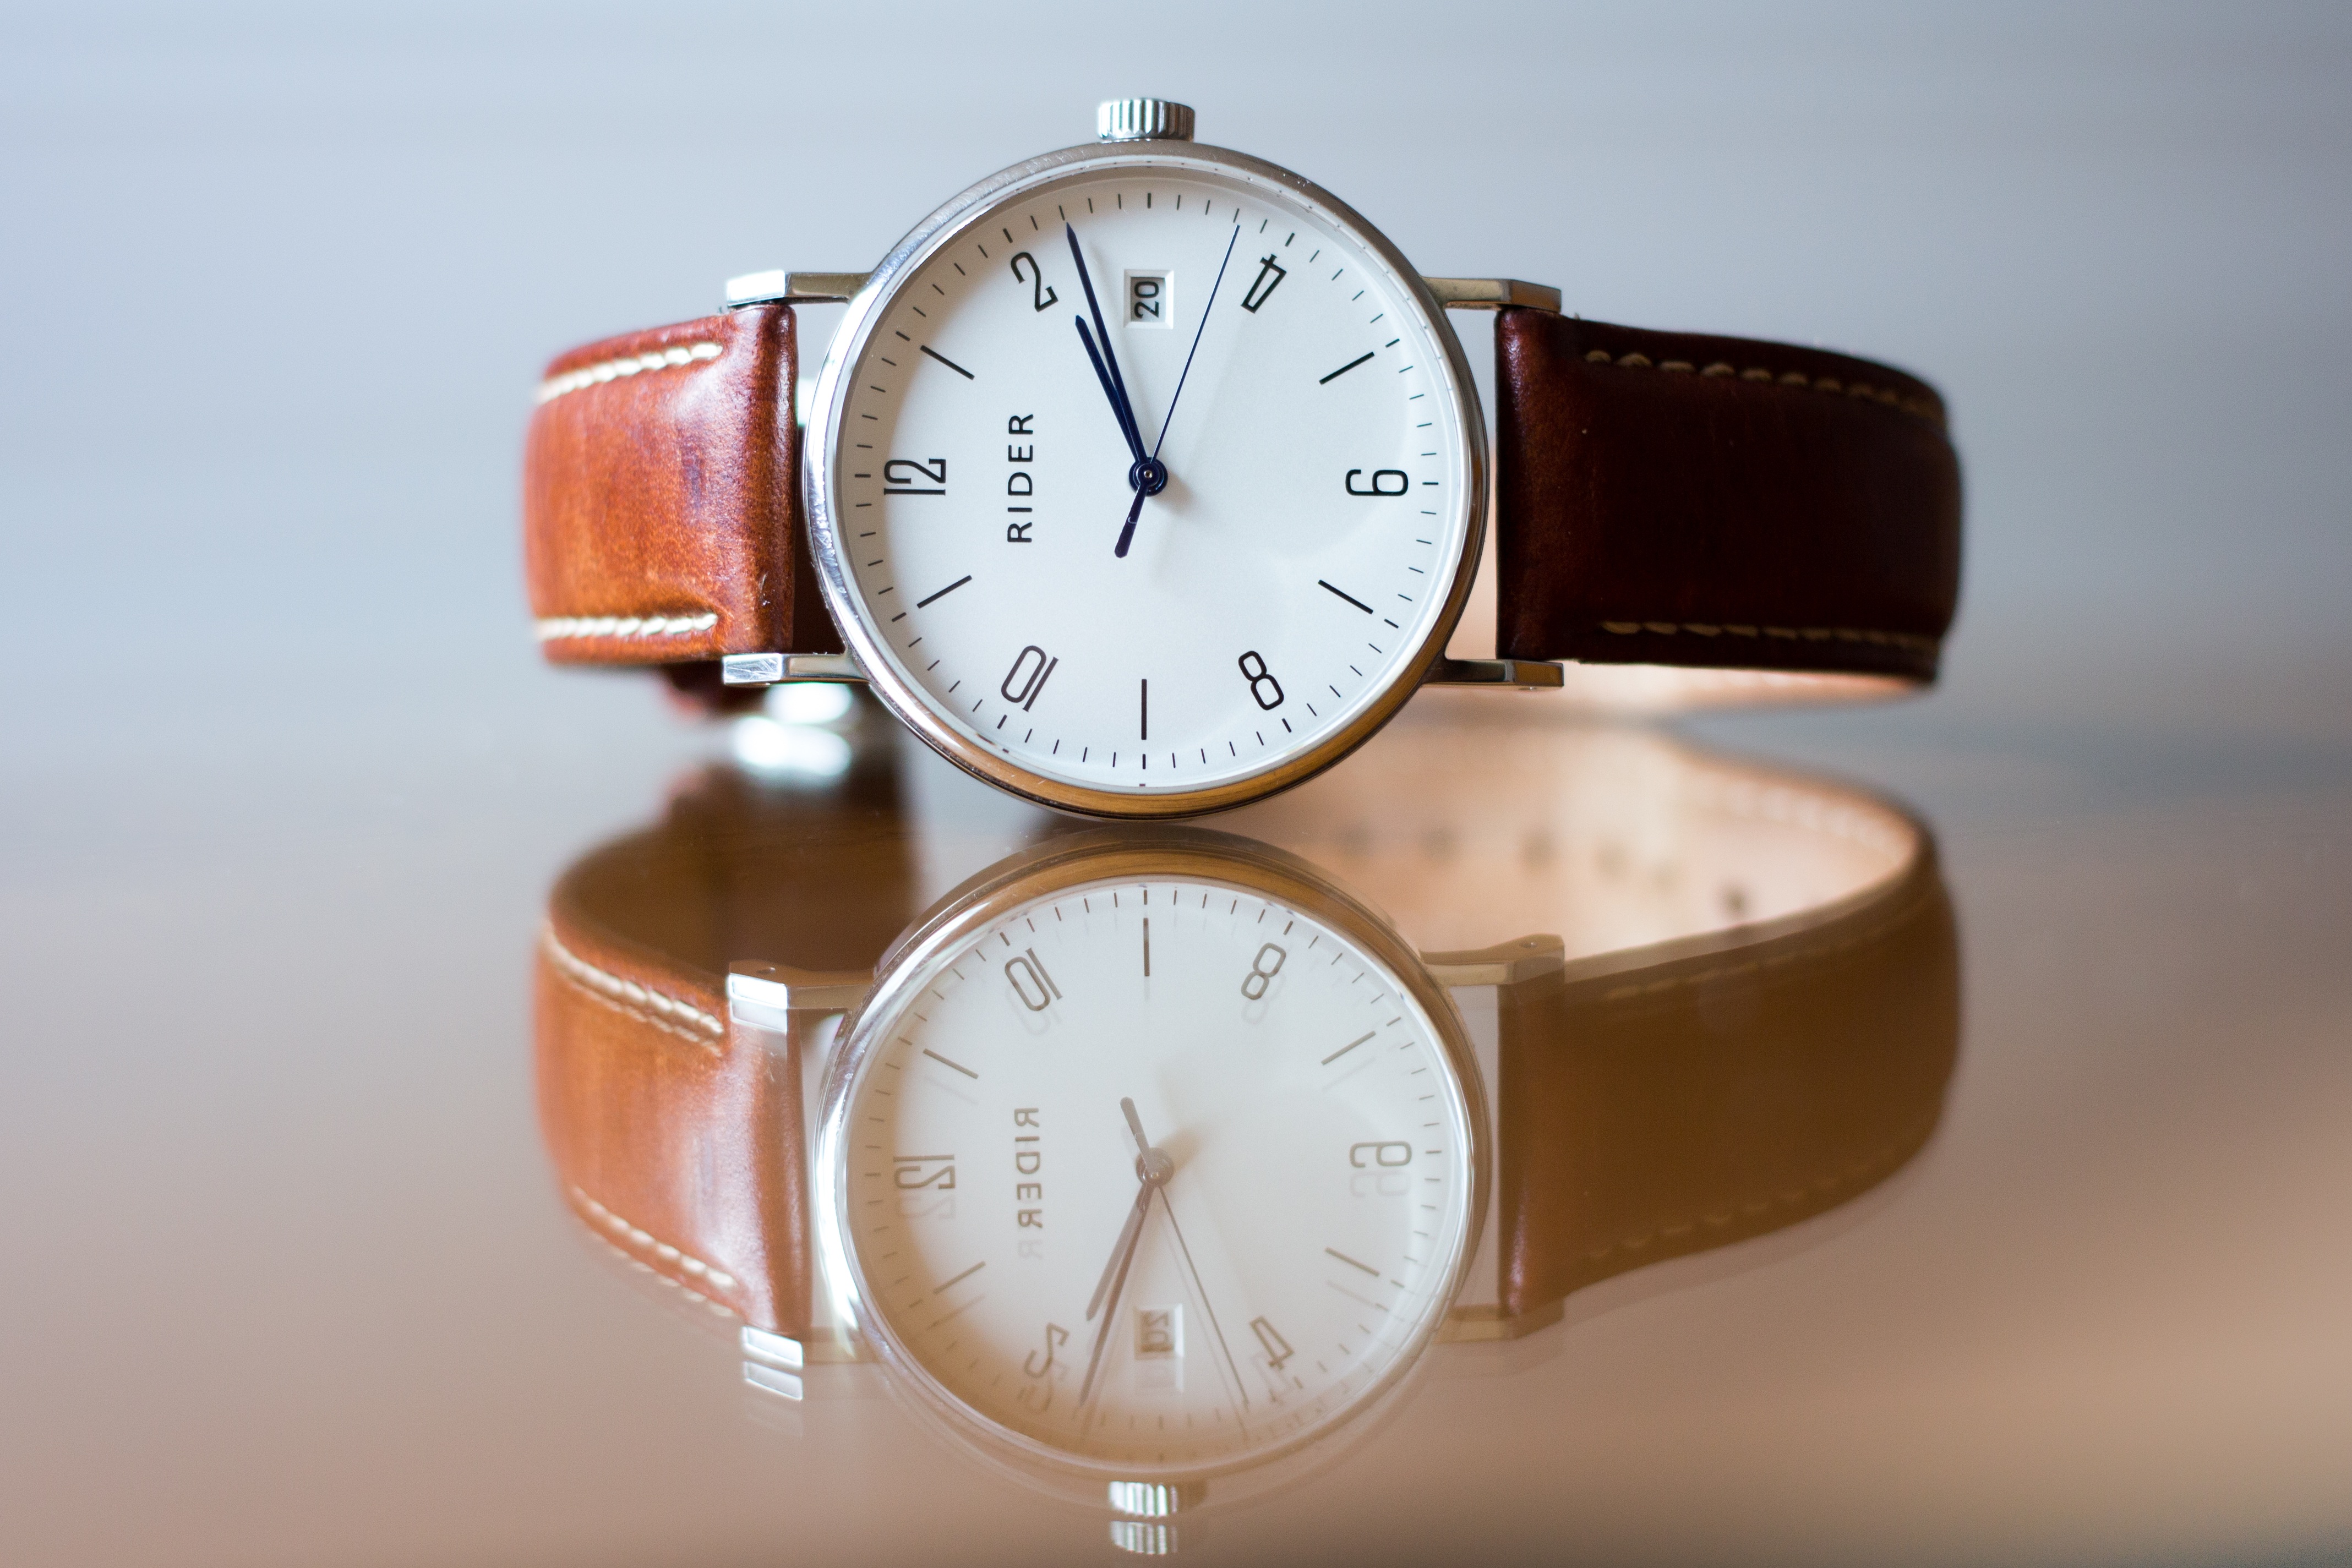
watch, hand, blur, leather, clock, time, number, reflection, fashion, minute, close up, wrist watch, focus, elegant, classic, precision, strap, quartz, Analog watch